Fiat B.R.

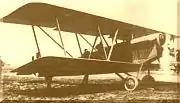
Fiat BR

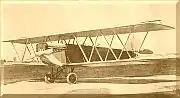
Fiat BR.1

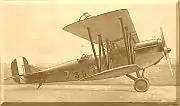
Fiat BR.2

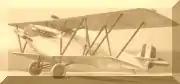
Fiat R.22

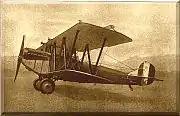
Fiat BR.3

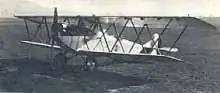
Fiat BR.3

The Fiat B.R. 1/4 was a light bomber series, developed in Italy shortly after World War I.